Grand Principality of Moscow

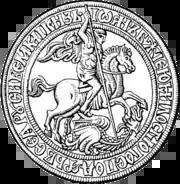
Obverse of Ivan III's seal, later identified as Saint George slaying the dragon, 1497.

Dmitry expanded his domain by incorporating the principalities of Beloozero, Galich and Uglich, those that he credited his grandfather Ivan I with purchasing. As Moscow grew, the warlord Timur built his own empire in Central Asia and recruited Tokhtamysh into his ranks. Tokhtamysh took control of Sarai and united the Horde under his rule. After a period of relative stability, the rise of Tokhtamysh threatened the position of Mamai, who opted to reduce the Russian principalities into submission. In 1378, Dmitry mobilized his forces against him and won a victory in the Battle of the Vozha River. Afterwards, Mamai mobilized a large army and made an alliance with Lithuania. He also recruited Oleg II of Ryazan, whose domain had been exposed to constant attack from the steppe. Dmitry gathered troops from all the territories he controlled, although no forces were sent from Novgorod, Nizhny Novgorod or Tver. He was joined by Andrei of Polotsk and Dmitry of Bryansk, members of the Lithuanian ruling house who were enemies of their half-brother Jogaila. Before the Lithuanian army could join Mamai's forces, the Russian troops defeated them in the 1380 Battle of Kulikovo and Mamai fled south.